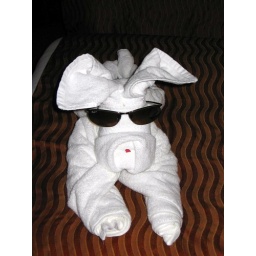
February 28, 2010 - Our first towel animal appeared in our cabin this evening.